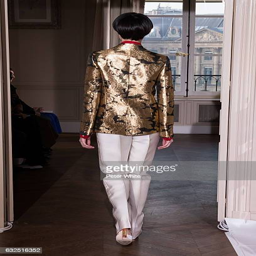
person walks the runway during the show as part